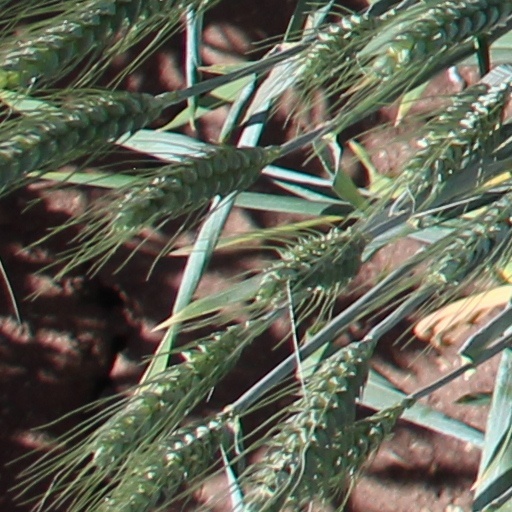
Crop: wheat